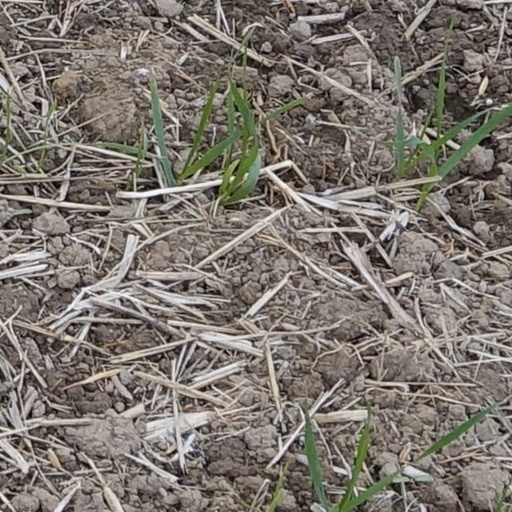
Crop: wheat